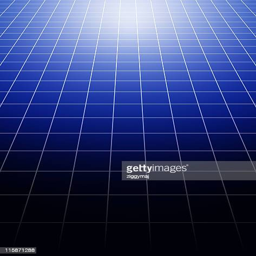
person on a grid background